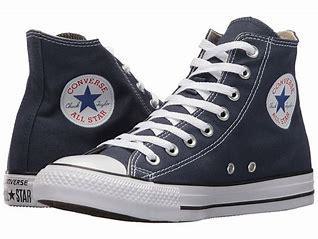
Brand: Converse
Model: Chuck Taylor All Star Hi